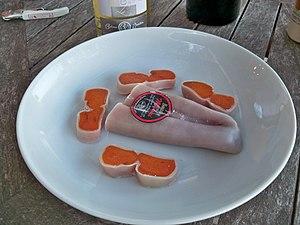
Poutargue de Martigues
La poutargue ou boutargue — en provençal botarga / boutargo / poutargo, en arabe boutharkha ou bitarikha, qui signifie « œufs de poisson salés et séchés », nom lié lui-même à la racine verbale battarikh — est une spécialité culinaire de plusieurs pays méditerranéens comme l'Algérie, l'Italie, la Turquie, la Grèce, le Portugal ou la Tunisie. Les Japonais en sont très friands et la connaissent sous le nom de karasumi.
La poutargue de Martigues, surnommée le caviar martégal, est un mets de luxe préparé à partir d'œufs séchés de muge, nom provençal du mulet.